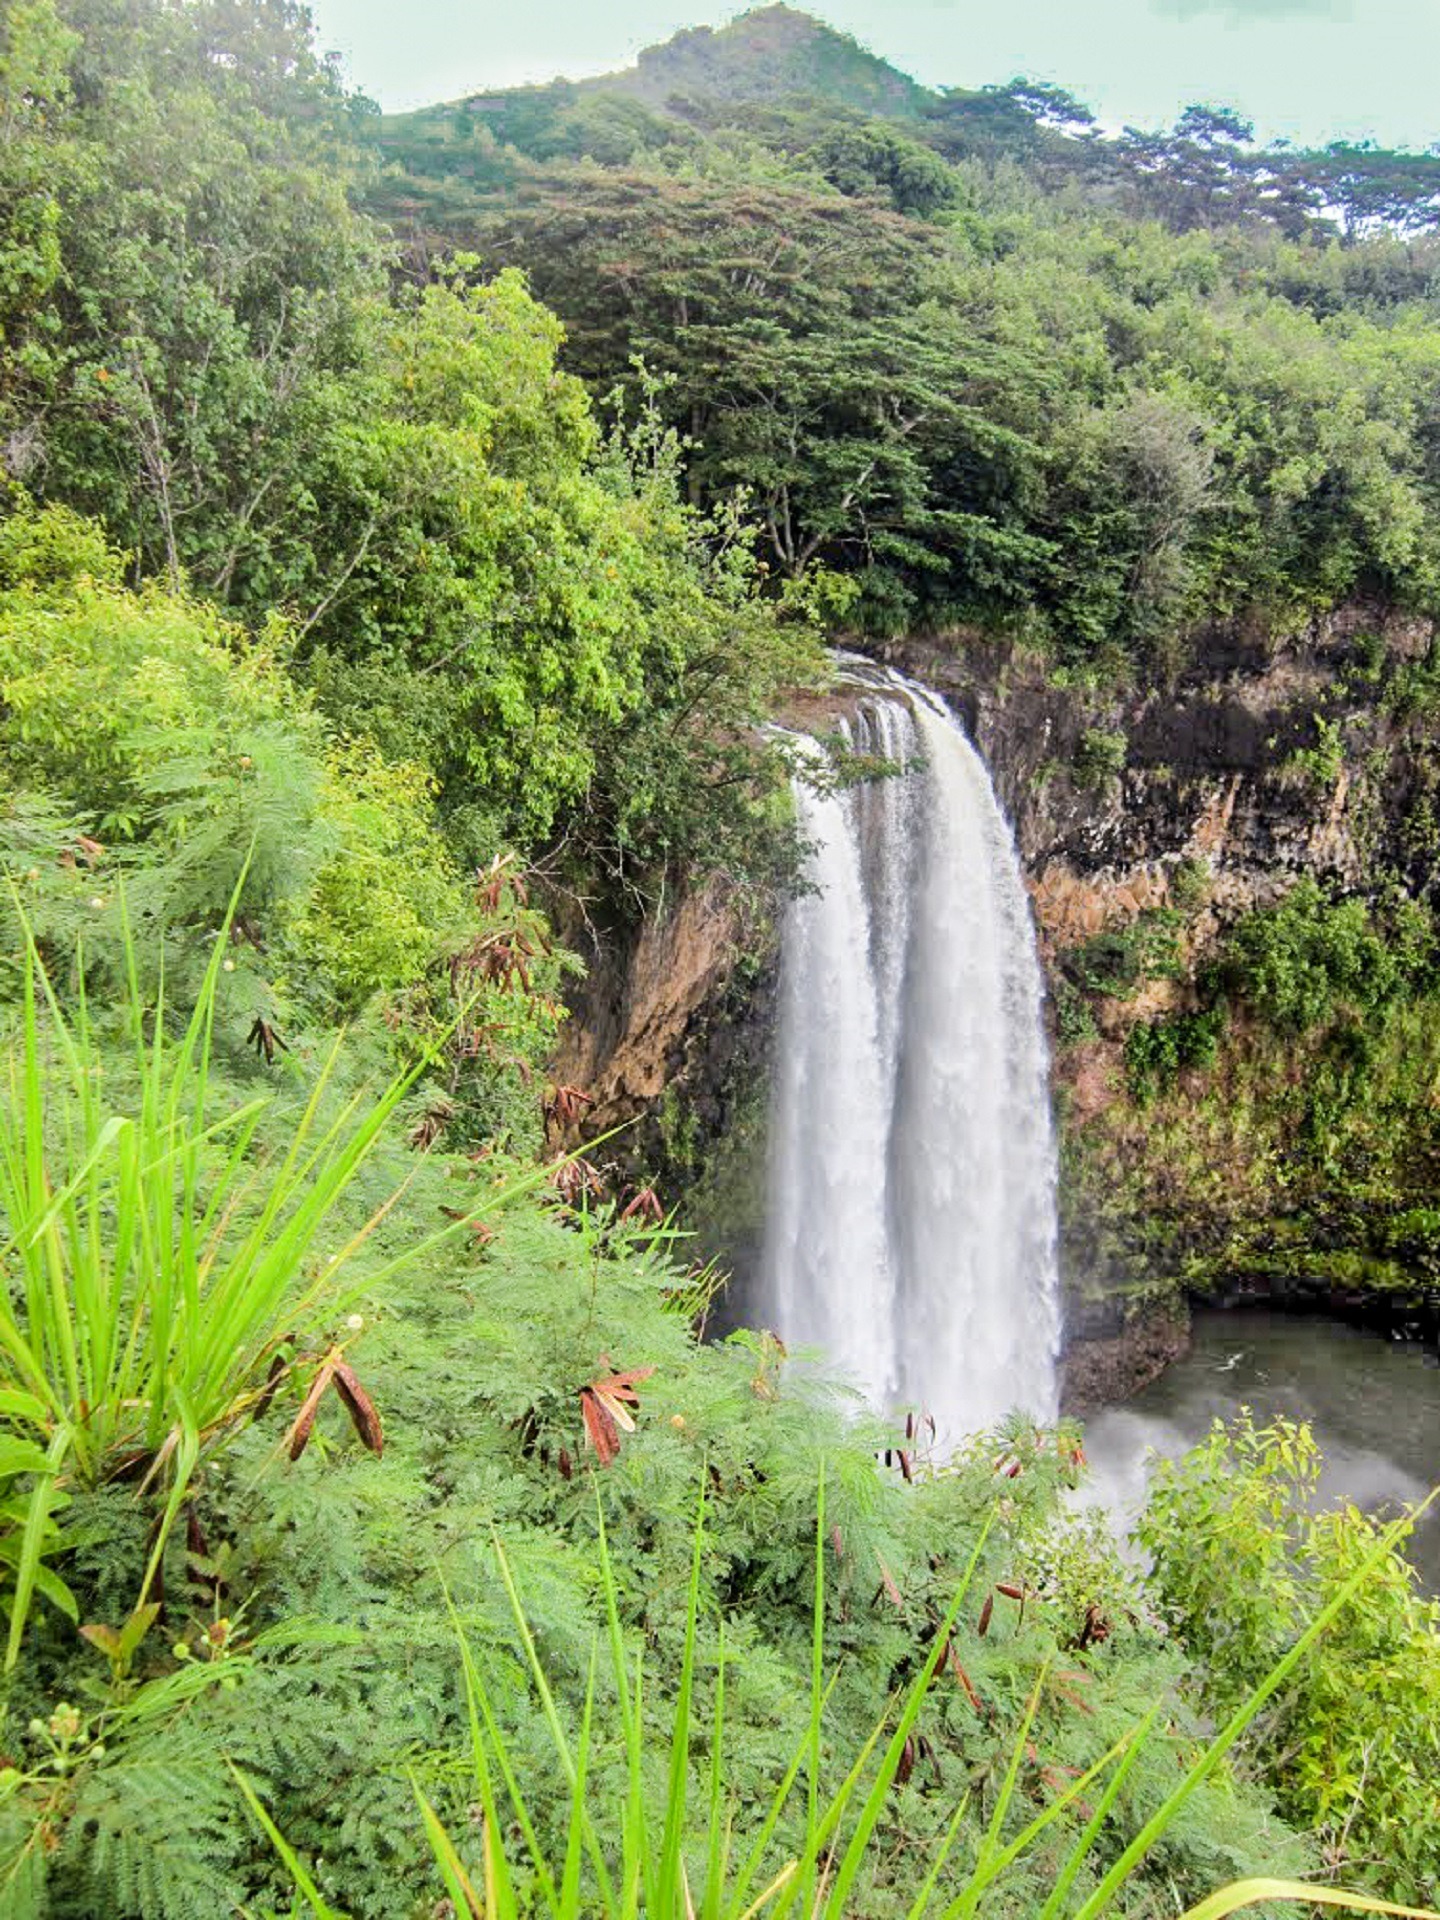
landscape, nature, forest, waterfall, wilderness, stream, green, jungle, scenery, hawaii, body of water, mountains, vegetation, rainforest, waterfalls, beautiful, habitat, water feature, ecosystem, watercourse, kauai, nature reserve, jurassic waterfall